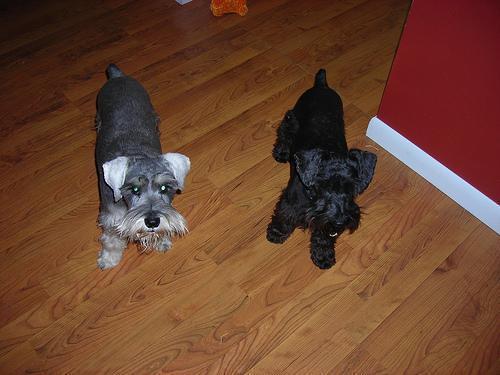
miniature_schnauzer